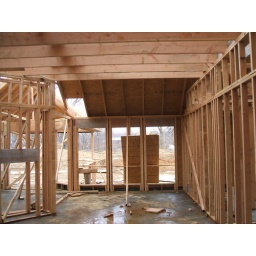
standing in the great room, looking to dining. fireplace and kitchen on Left.